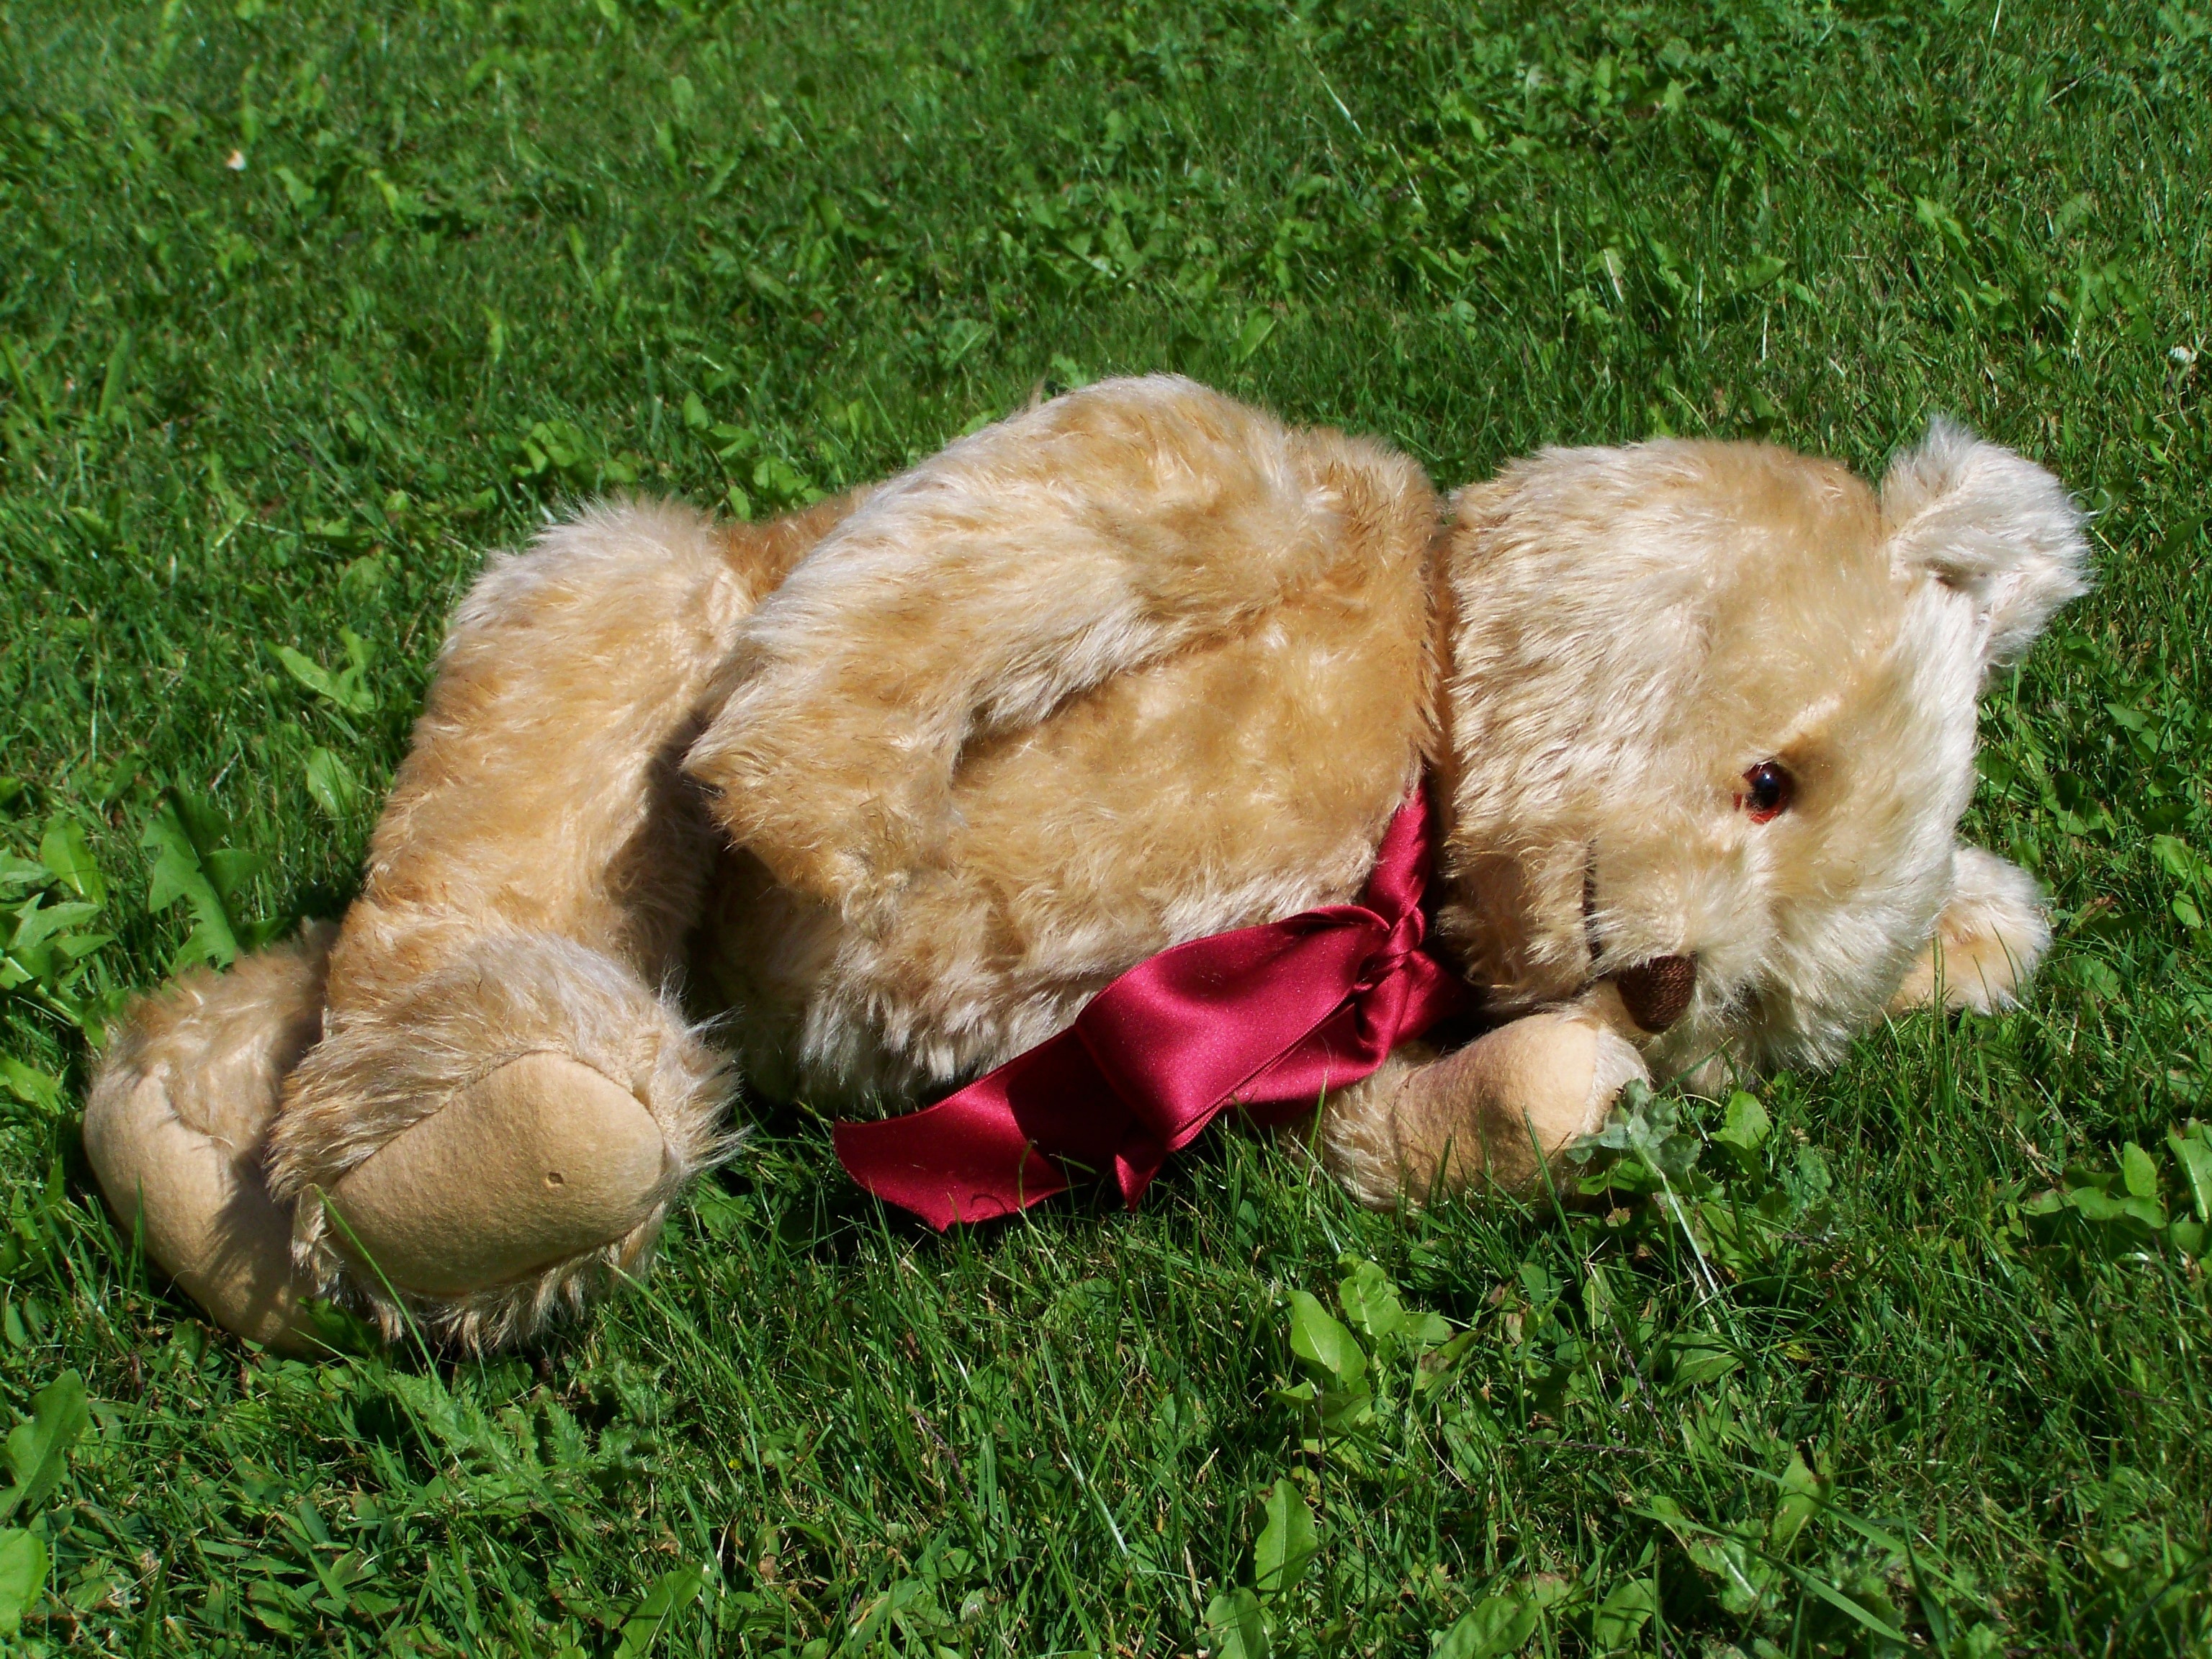
grass, lawn, puppy, dog, mammal, teddy bear, vertebrate, furry teddy bear, child's play, colored buns, dog like mammal, dog crossbreeds